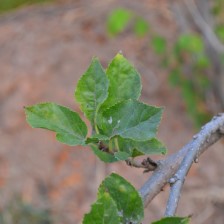
Variety: Kamphaengsaeng42